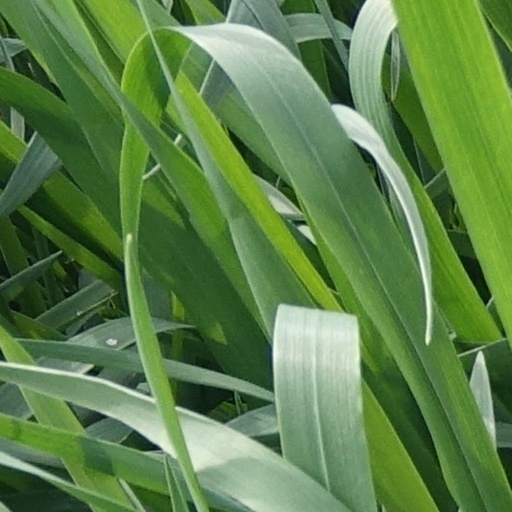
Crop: wheat